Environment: real
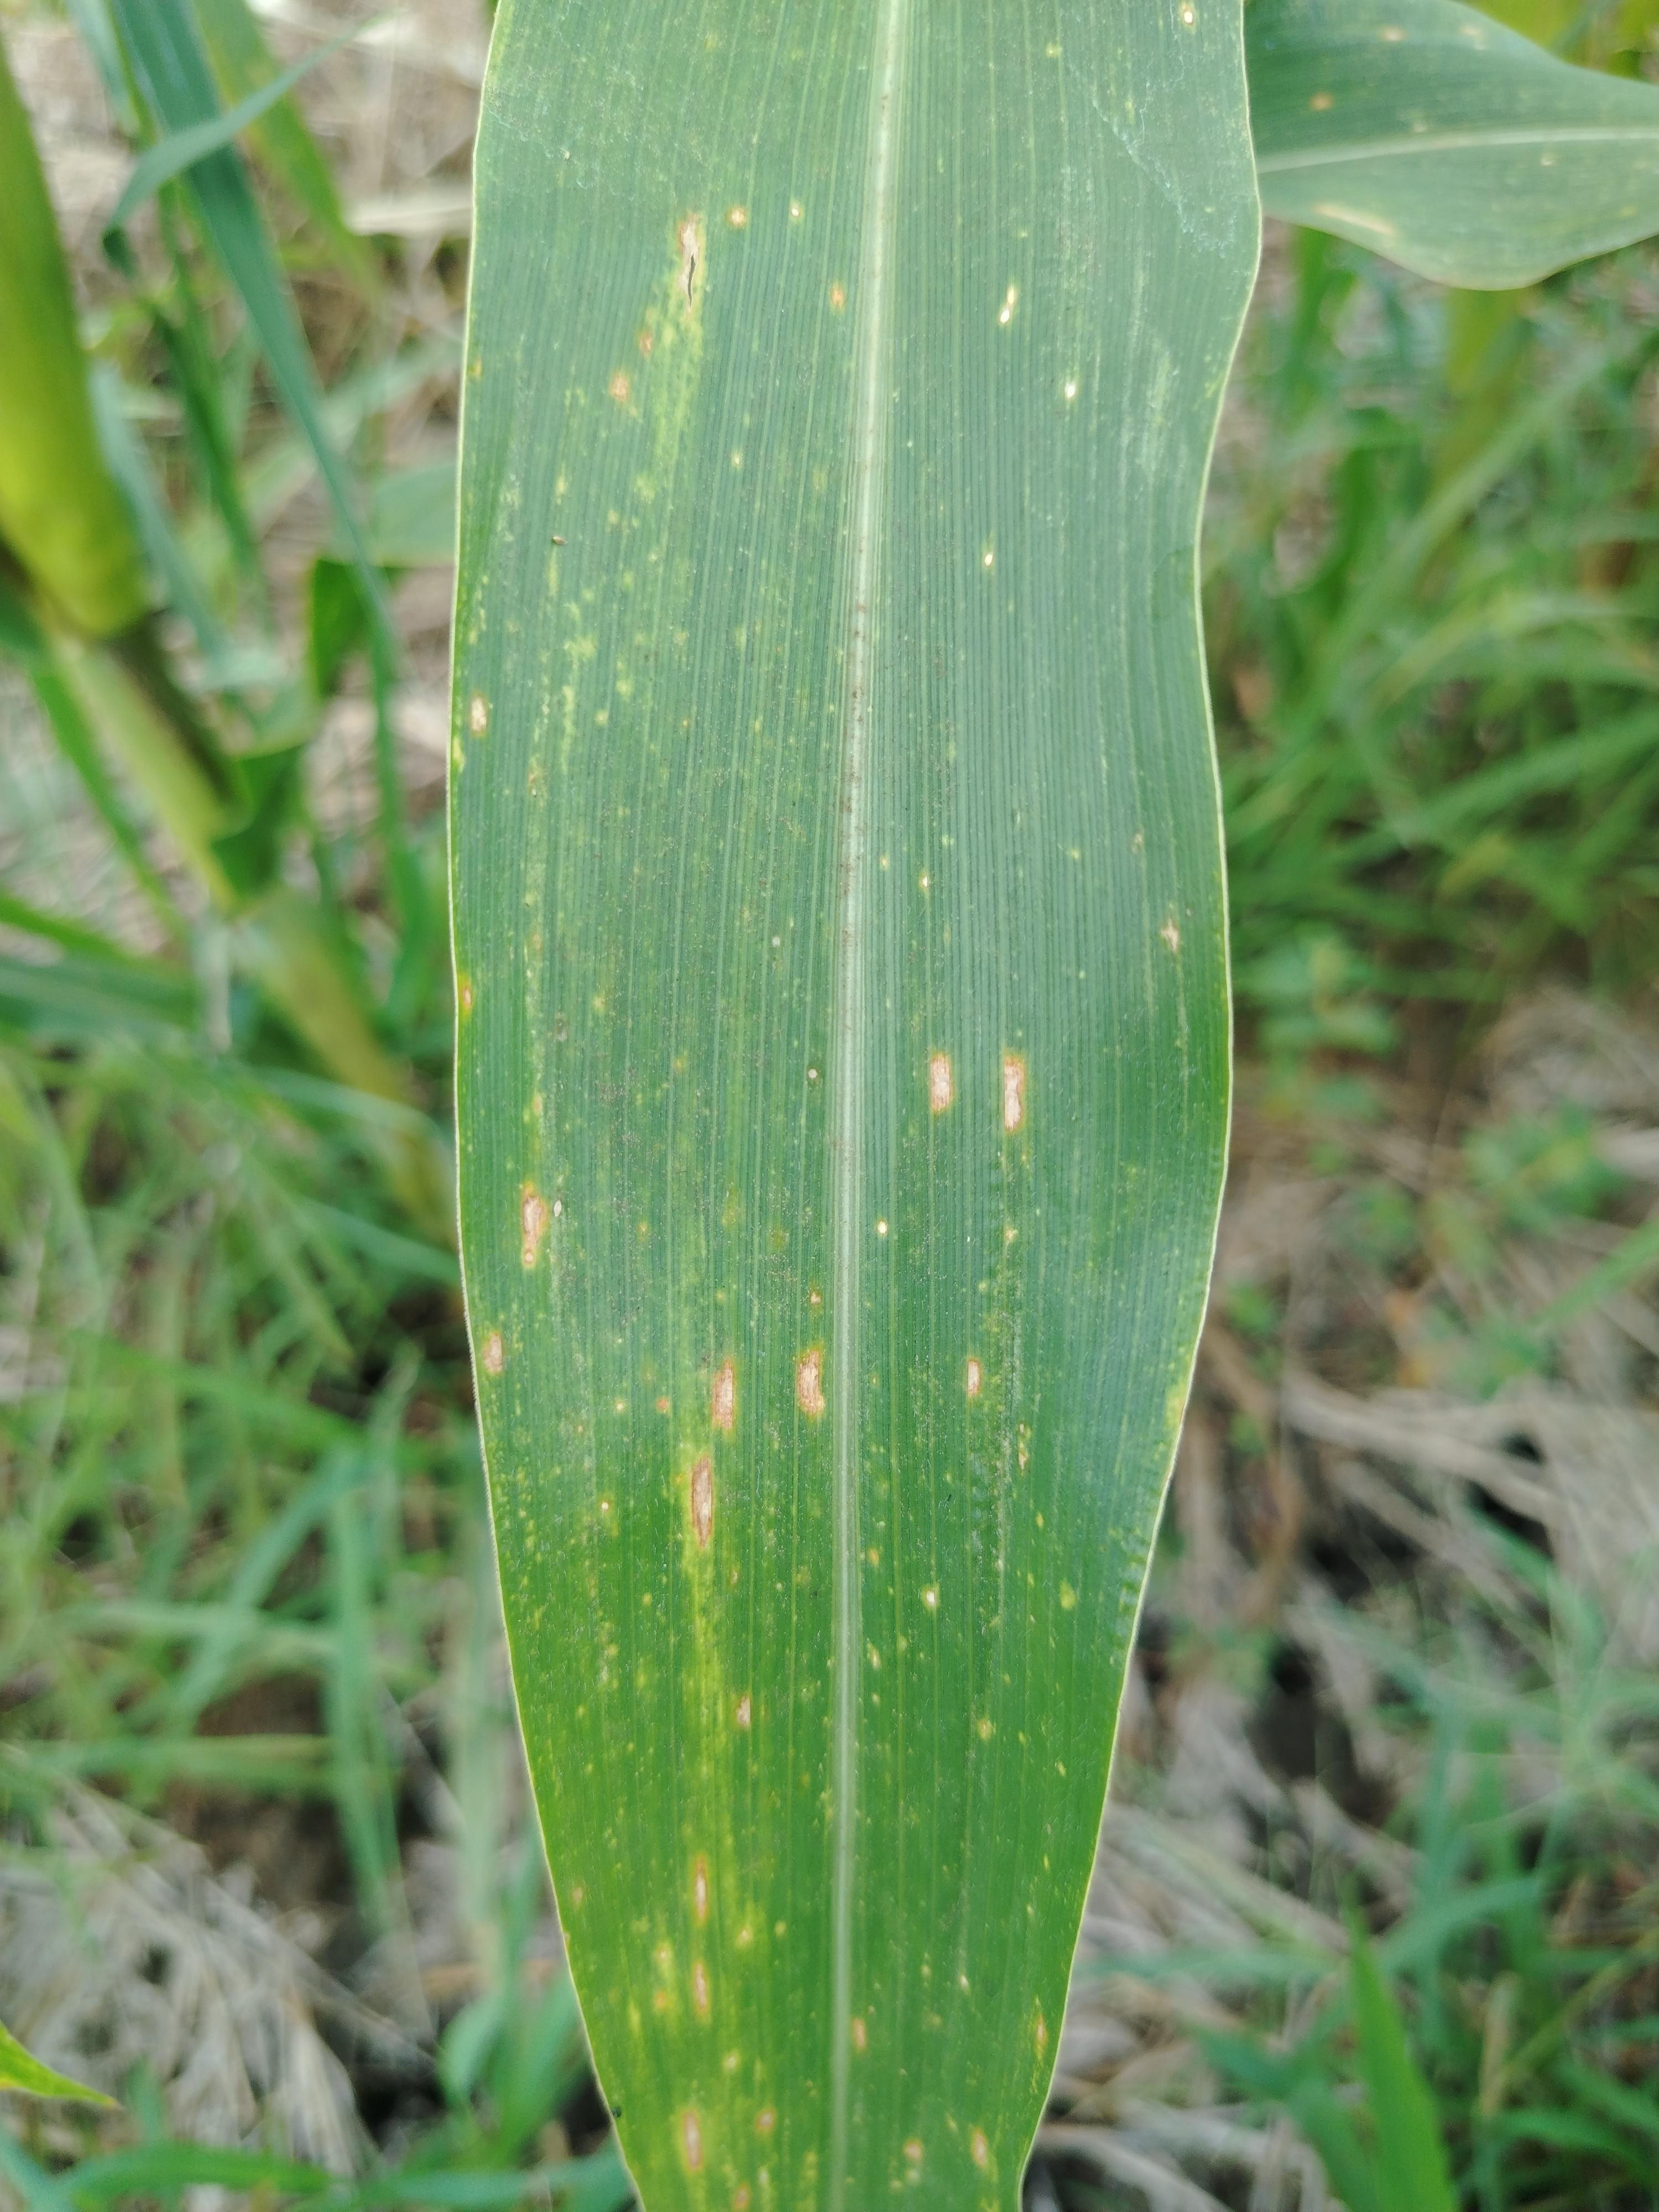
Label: gray_leaf_spot